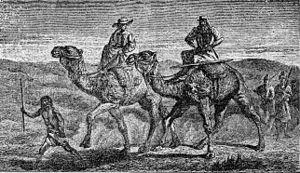
Florence Baker, Lady Baker, née le 6 août 1841 à Aiud, morte le 11 mars 1916 à Newton Abbot, était la seconde épouse de l'explorateur anglais Sir Samuel White Baker. Elle l'a accompagné dans tous ses voyages et ses expéditions, notamment durant la découverte du Lac Albert en Afrique.